Therac-25

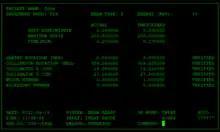
Simulated Therac-25 user interface

The six documented accidents occurred when the high-current electron beam generated in X-ray mode was delivered directly to patients. Two software faults were to blame. One was when the operator incorrectly selected X-ray mode before quickly changing to electron mode, which allowed the electron beam to be set for X-ray mode without the X-ray target being in place. A second fault allowed the electron beam to activate during field-light mode, during which no beam scanner was active or target was in place.